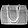
Label: Bag